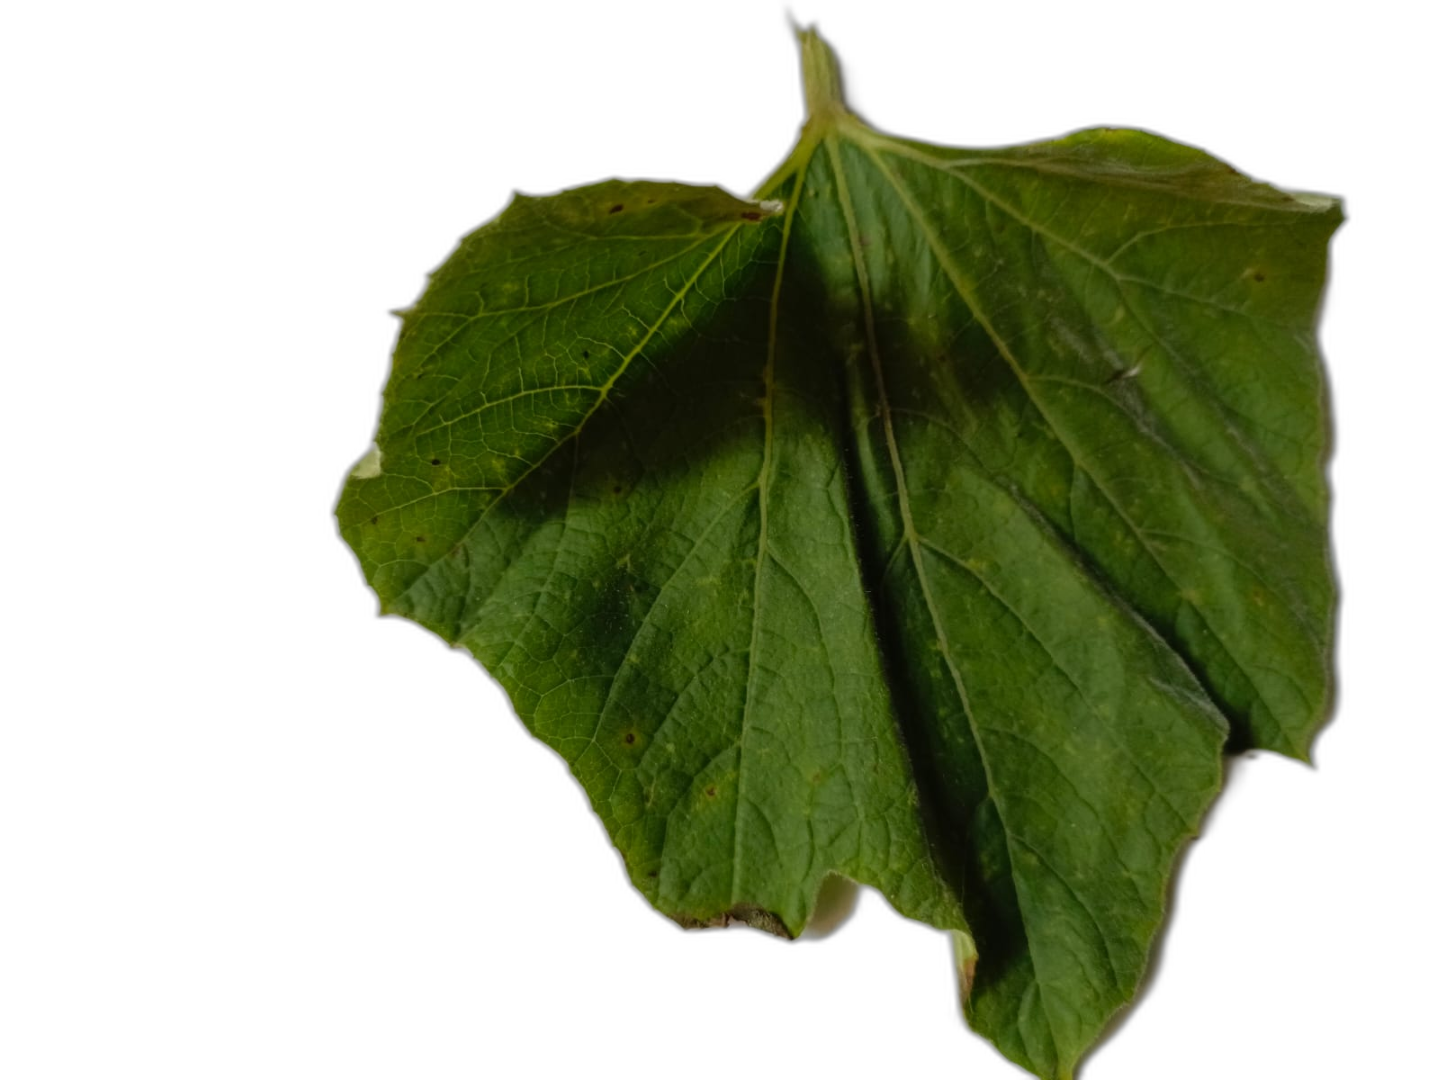
Crop: Bottle Gourd
Label: Early_Alternaria_Leaf_Blight